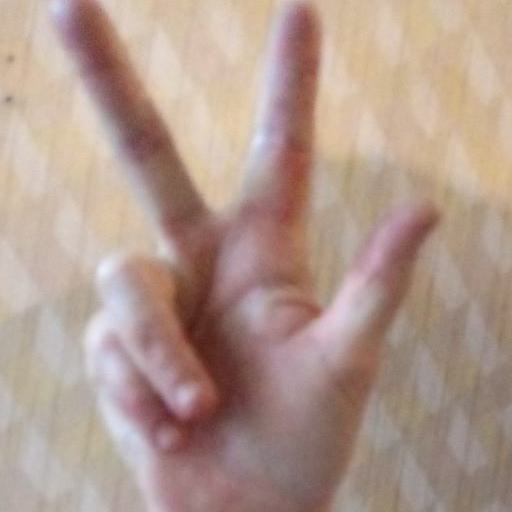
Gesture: three2